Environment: real
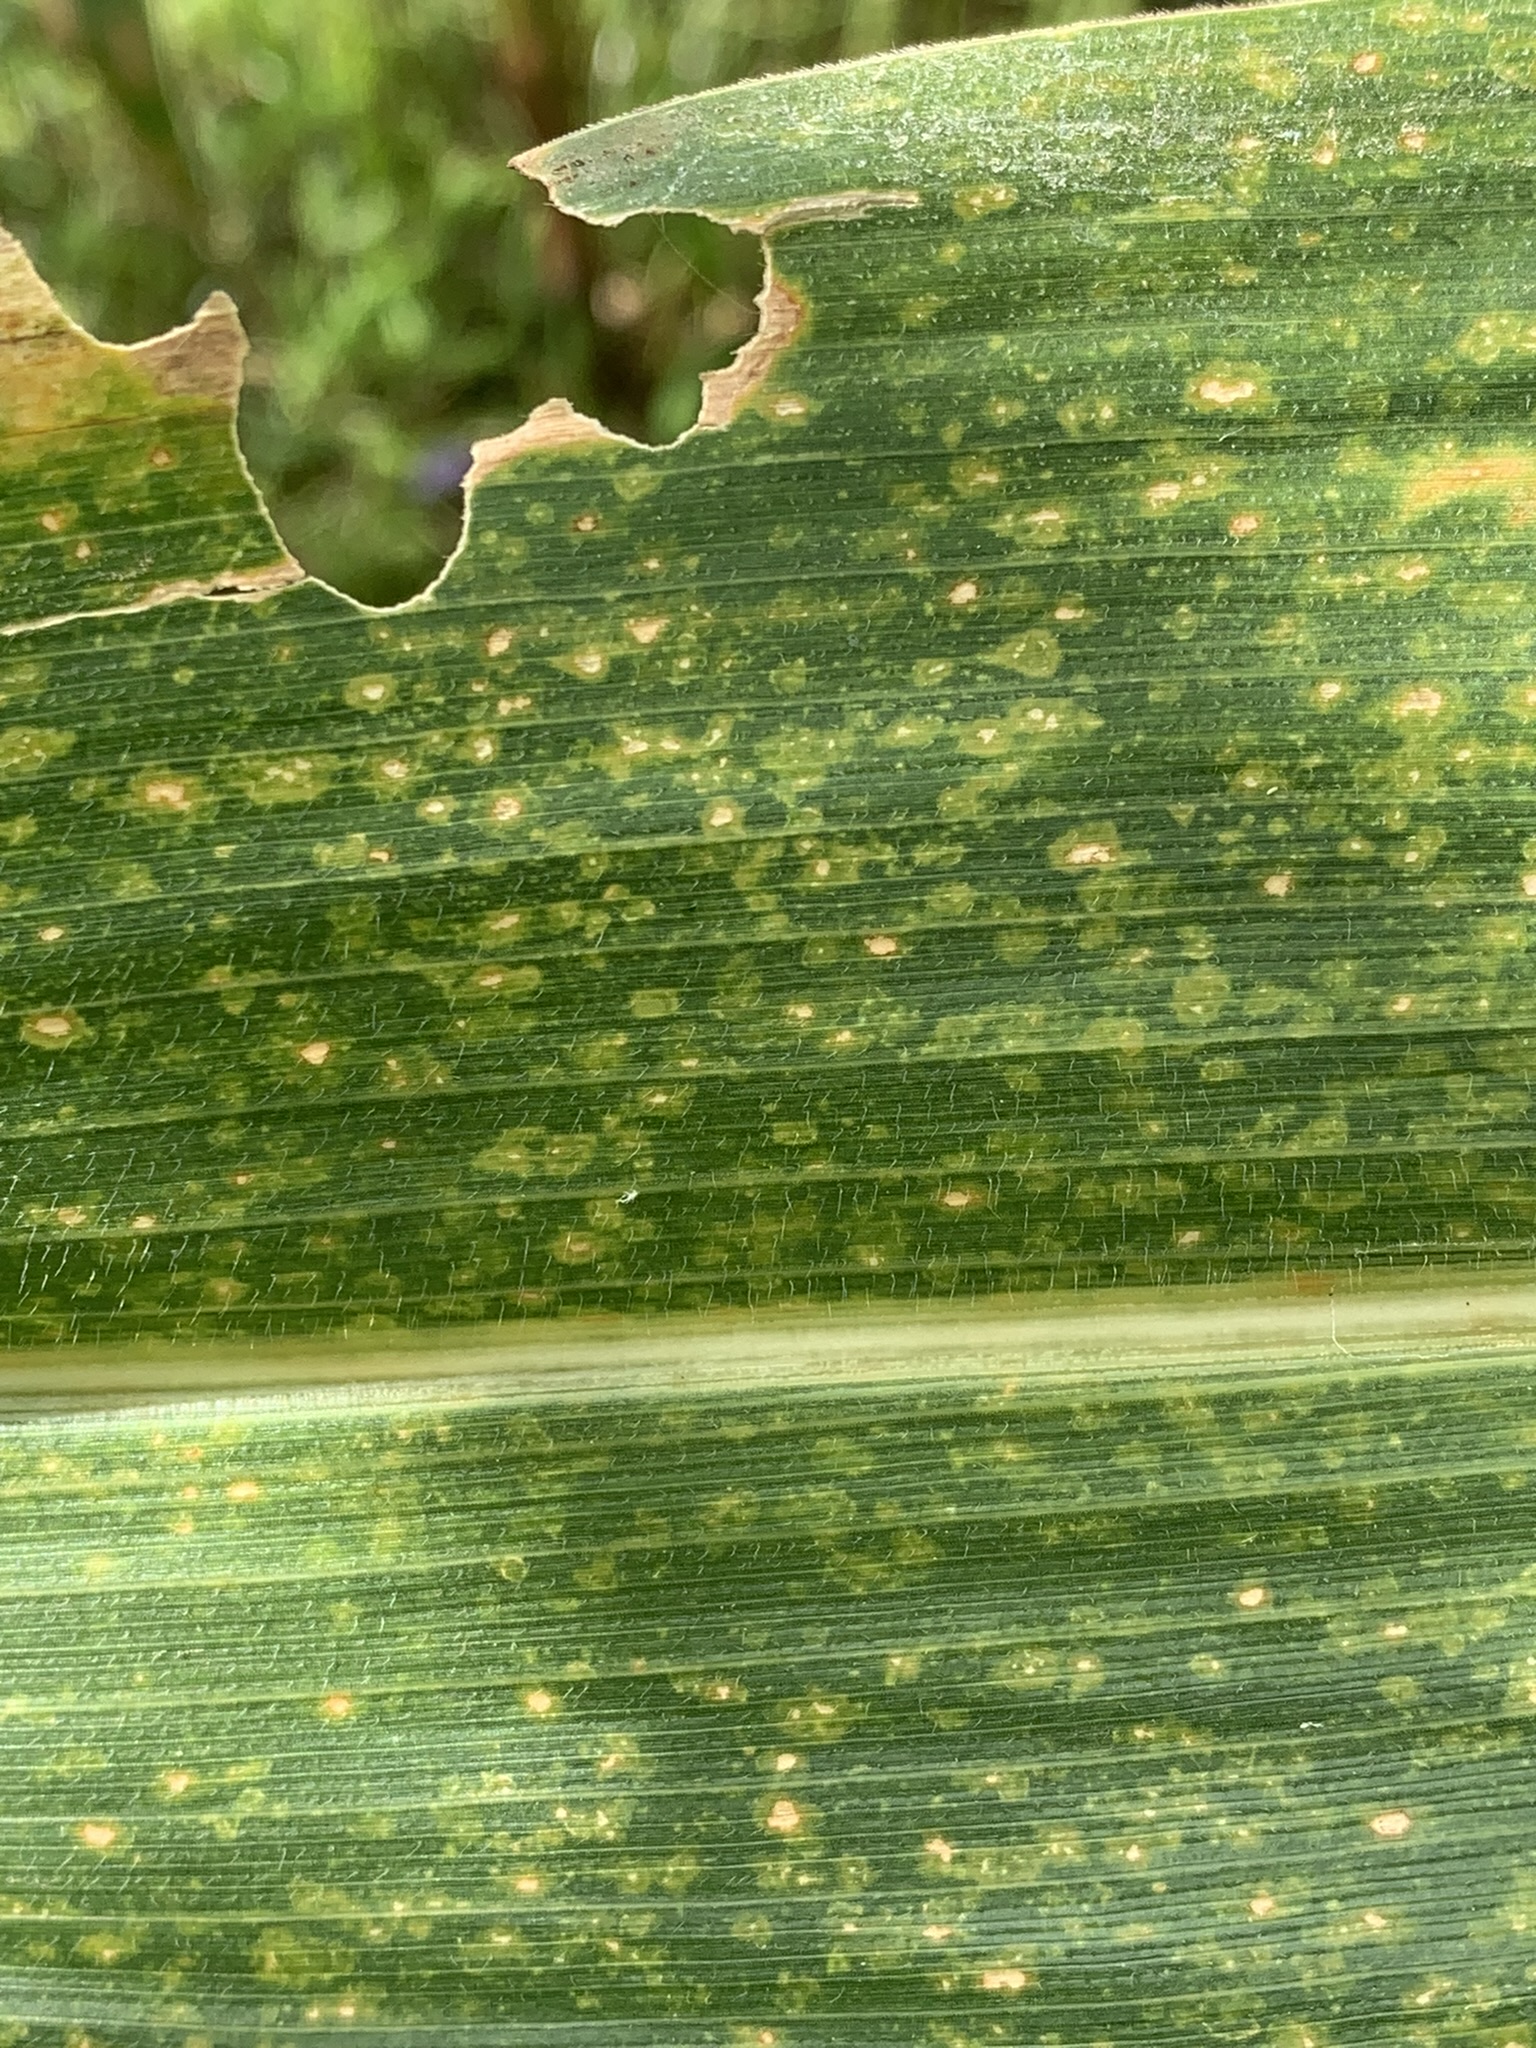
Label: lethal_necrosis